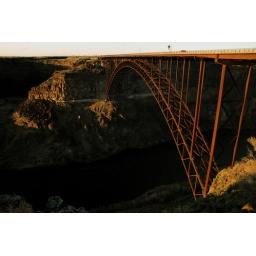
Bridge over Snake river canyon